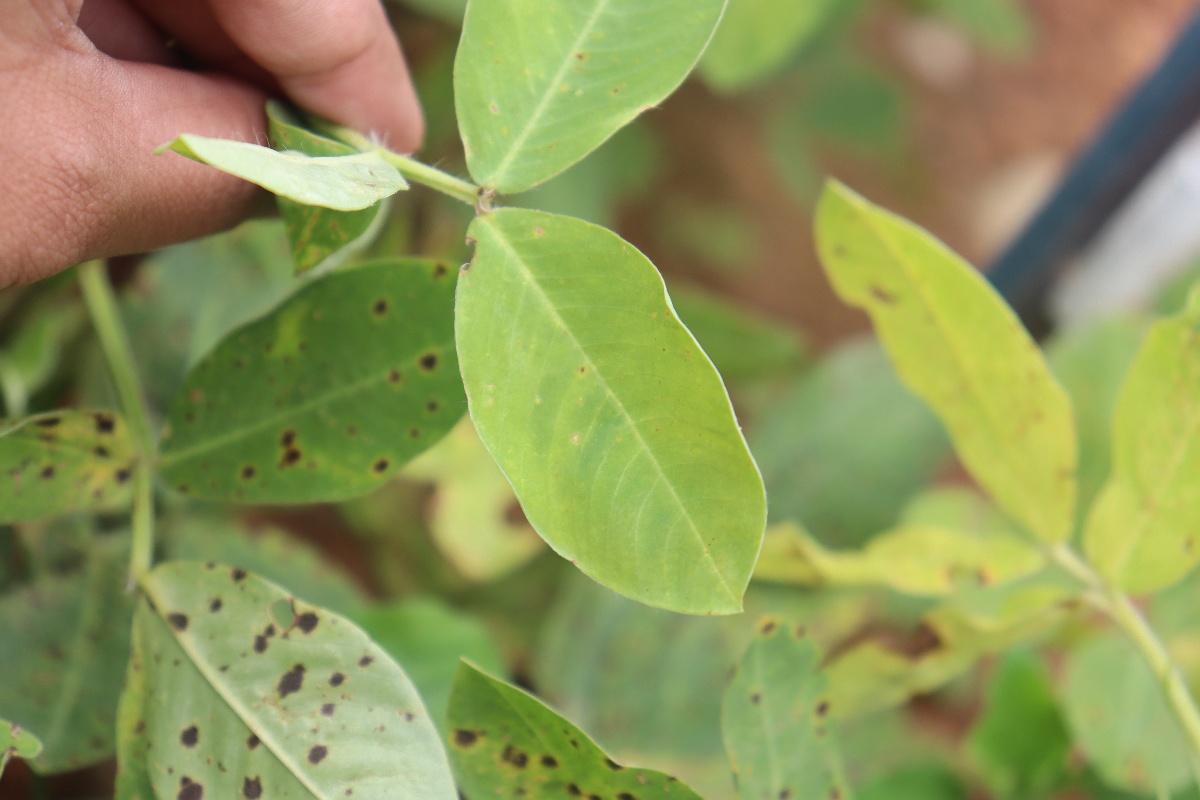
Label: late leaf spot